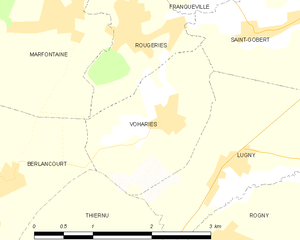
Carte des communes françaises: Voharies